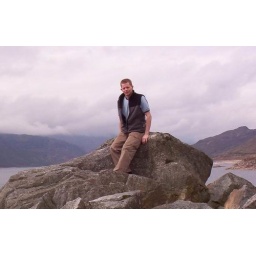
Me on the road to Skye, just below me is my stove and lunch.